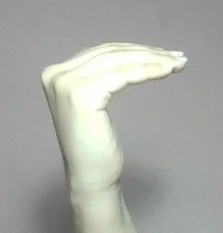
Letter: haa